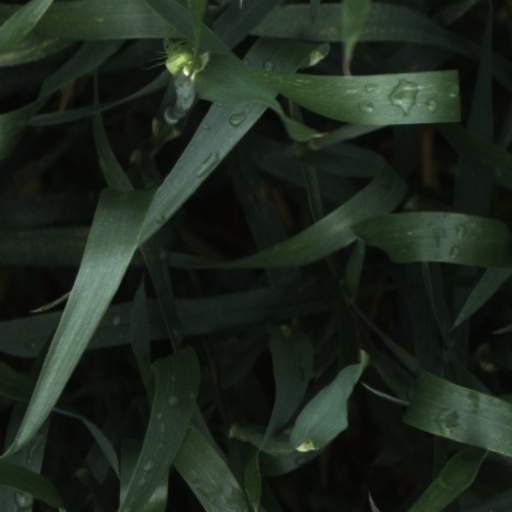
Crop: wheat